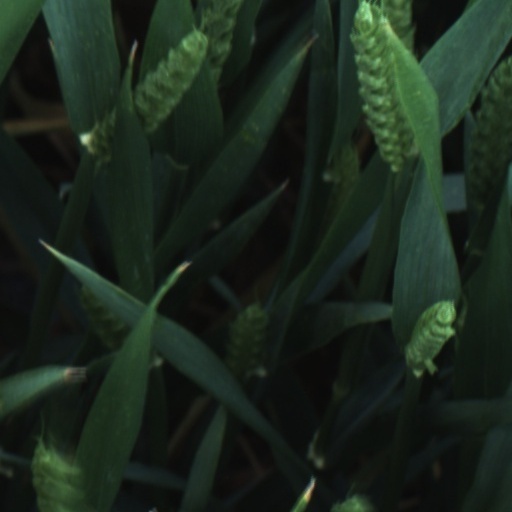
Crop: wheat